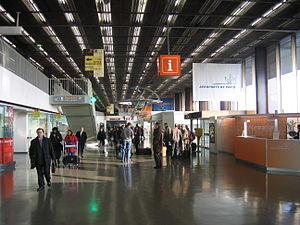
L'aéroport de Paris-Orly, couramment abrégé en « aéroport d'Orly », est un aéroport international situé à 10 km au sud de Paris. Il tient son nom de la commune d'Orly dont il occupe une partie du territoire. L'aéroport, ses aérogares et ses pistes sont réparties à cheval entre les départements de l'Essonne et du Val-de-Marne. Il est placé sous l'autorité du préfet du Val-de-Marne.